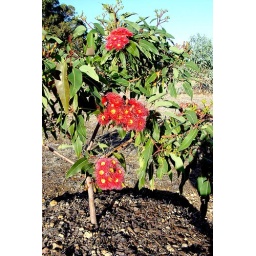
Our red gum in flower